Palazzo dei Diamanti

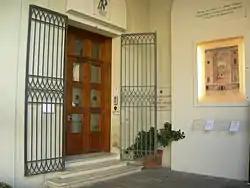
Entrance to the Pinacoteca Nazionale

The main floor of the palazzo houses the Pinacoteca Nazionale, with paintings from the Ferrarese School from the Middle Ages up to the 18th century. The oldest paintings are large frescoes ("Triumph of sant'Agostino" by Serafino da Modena) and wooden panels with gold-leaf backgrounds, such as the "Madonna and Child" by Gentile da Fabriano. The main artists from the 15th century in Ferrara represented in the museum are Cosmè Tura ("Giudizio" and "Martyrdom of san Maurelio"), Ercole de' Roberti, Vicino da Ferrara and Michele Pannonio. There are works from the Este family collections, including a work by Andrea Mantegna ("Cristo con l'animula della Madonna"). There are also two works by unidentified artists from the collection of the Marquis Leonello d'Este at the Belfiore Palace.